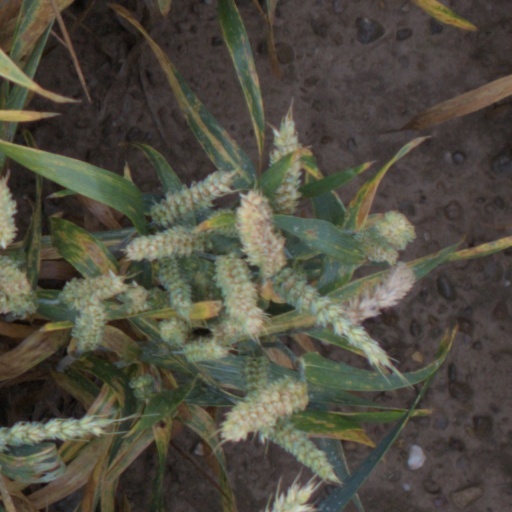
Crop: wheat